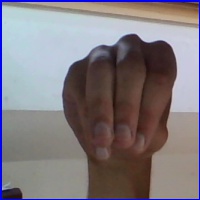
Letra: M